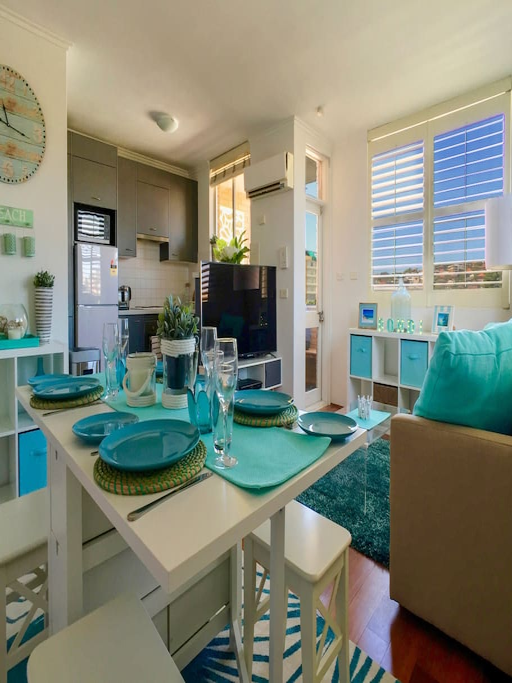
looking into the kitchen and living room